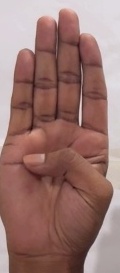
ASL sign: B